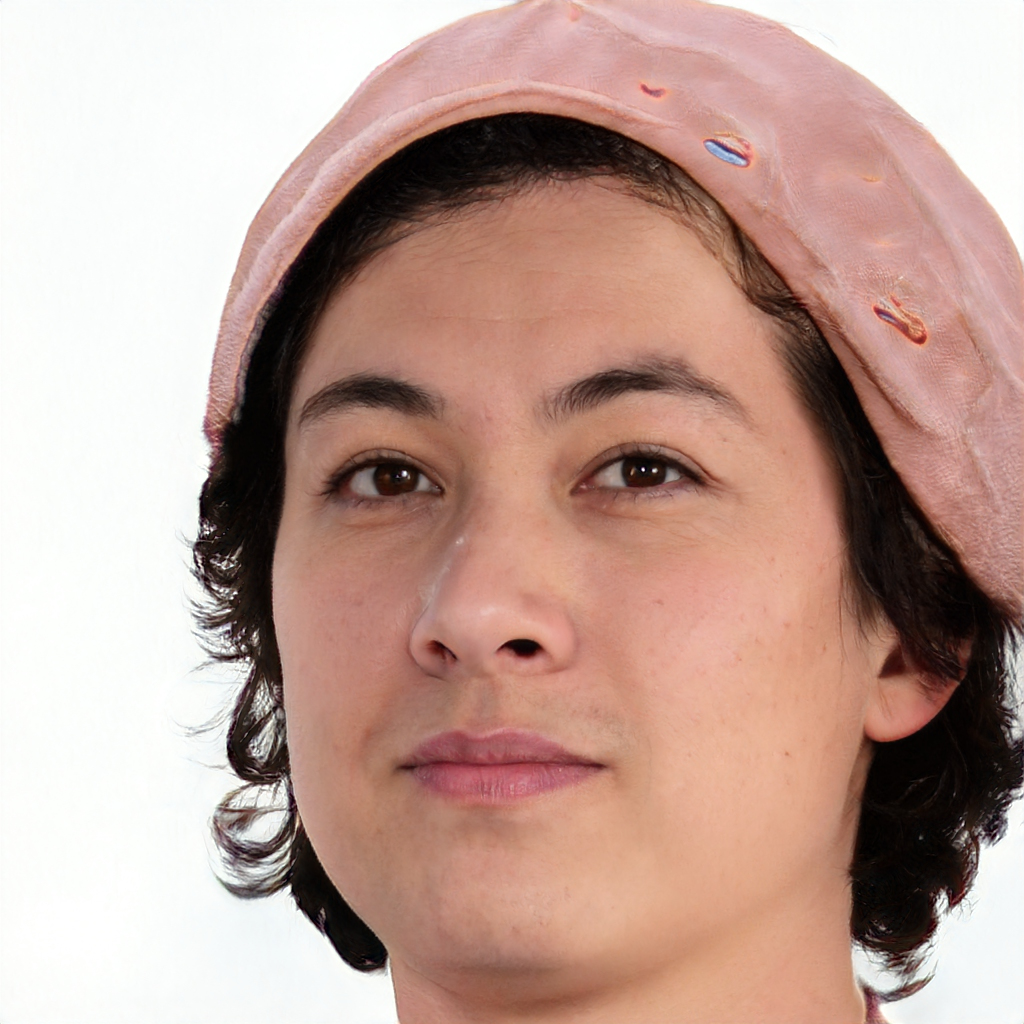
Label: No Watermark